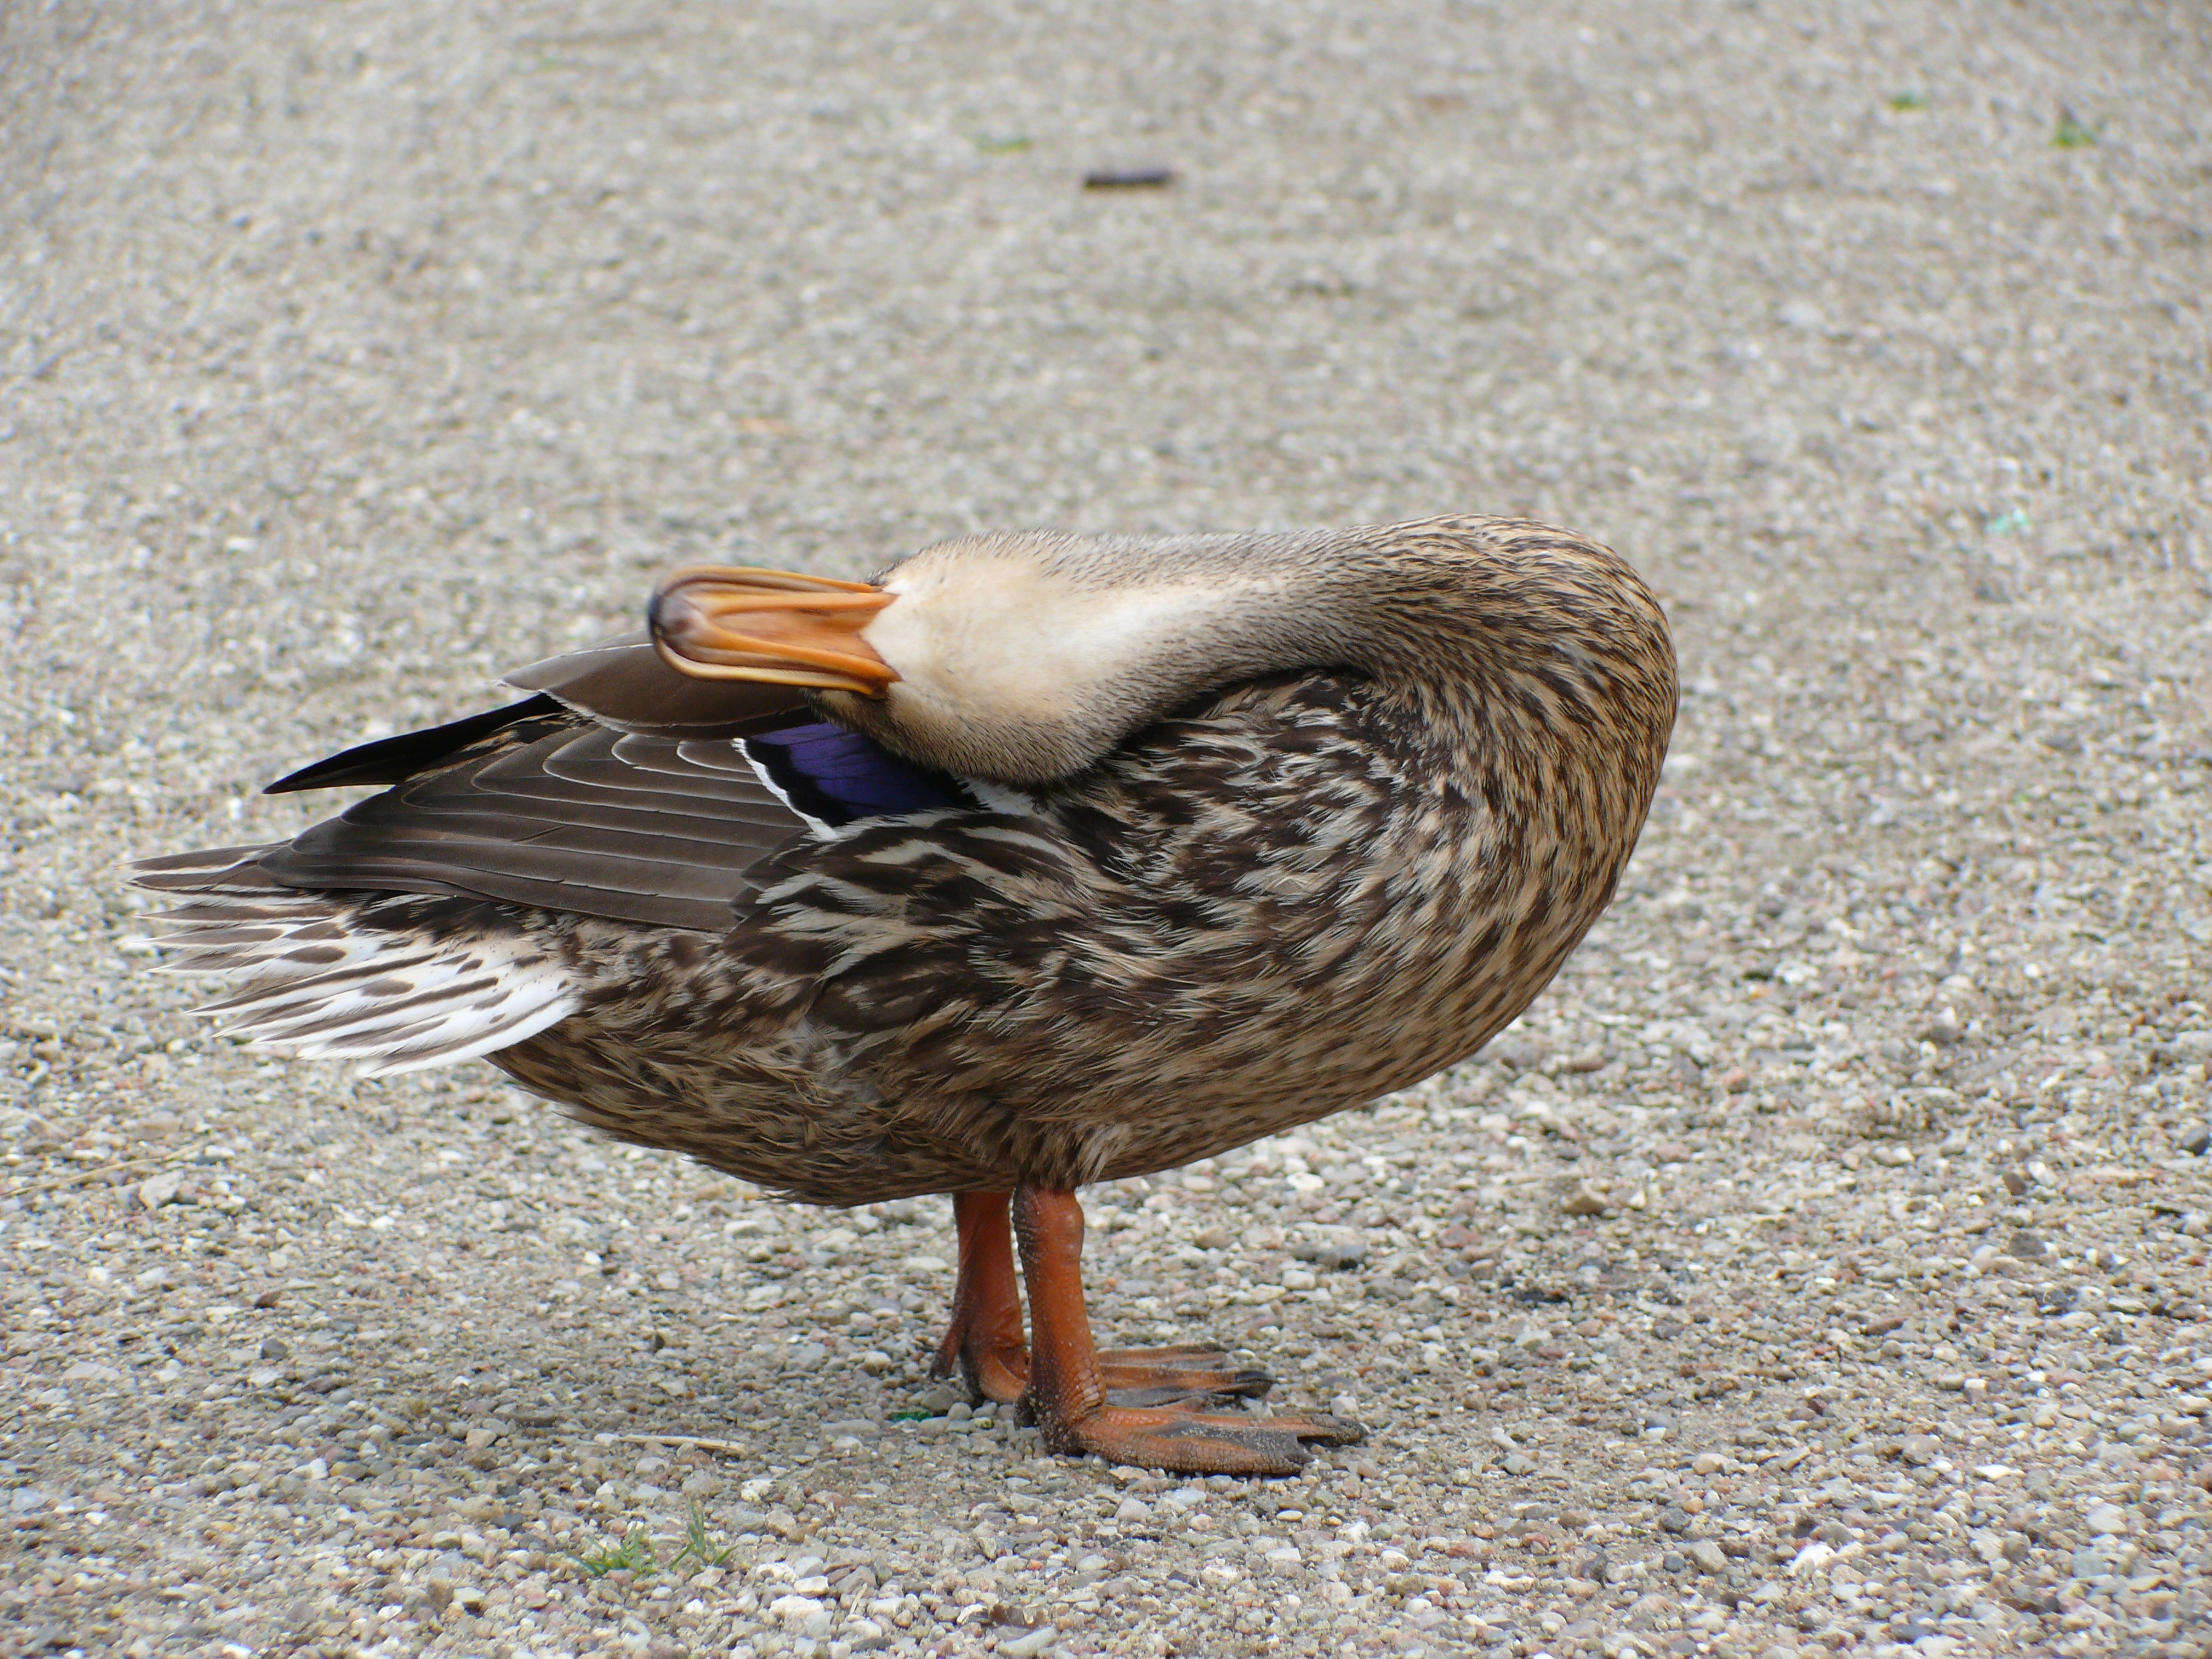
nature, bird, wing, animal, cute, wildlife, portrait, beak, close, fauna, plumage, duck, animals, goose, yoga, pose, vertebrate, funny, waterfowl, water bird, mallard, animal portrait, gestures, ducks geese and swans